Merope (star)

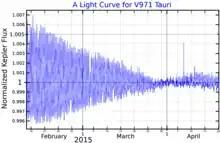
A light curve for V971 Tauri (Merope), adapted from White "et al." (2017)

Merope is a blue-white B-type subgiant with a mean apparent magnitude of +4.18. Richard Hinckley Allen described the star as "lucid white and violet." It has a luminosity of 927 times that of the Sun and a surface temperature of . Merope's mass is roughly and has a radius 4.8 times as great as the Sun's.